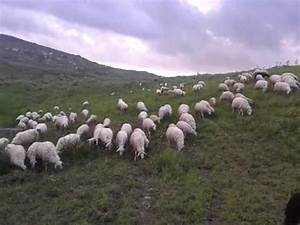
Label: pecora